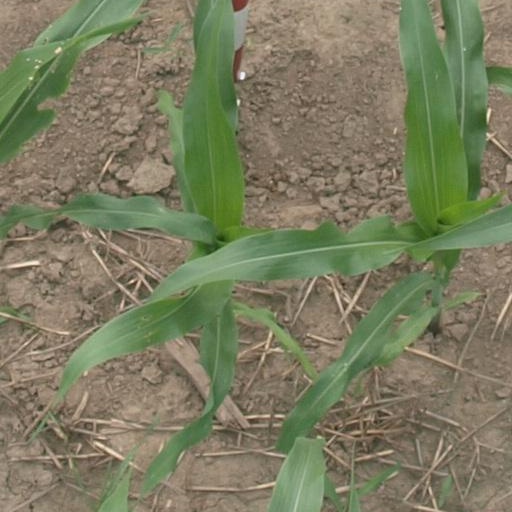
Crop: maize; corn